Television in France

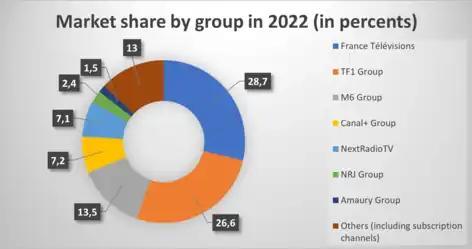
Market shares by groups in 2022

LCP-Public Sénat is uncounted because it is not destined to be profitable. France 4 shares its canal with Culturebox since May 3, 2021 and is no longer counted in the ratings.